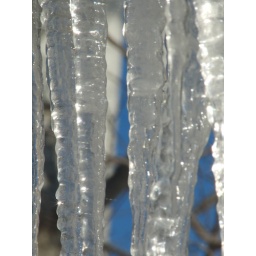
A closeup of a couple icicles with some out of focus birch trees and blue sky in the background